Qasr al-Abd

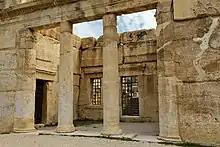
Front entrance

Qasr al-Abd is a large Hellenistic palace from the first quarter of the second century BCE. Most scholars agree it was built by the Tobiads, a notable Jewish family of the Second Temple period, although the descriptions doesn't mention that. Its ruins stand in modern-day Jordan in the valley of Wadi Seer, close to the village of Iraq al-Amir, approximately 17 kilometers west of Amman.